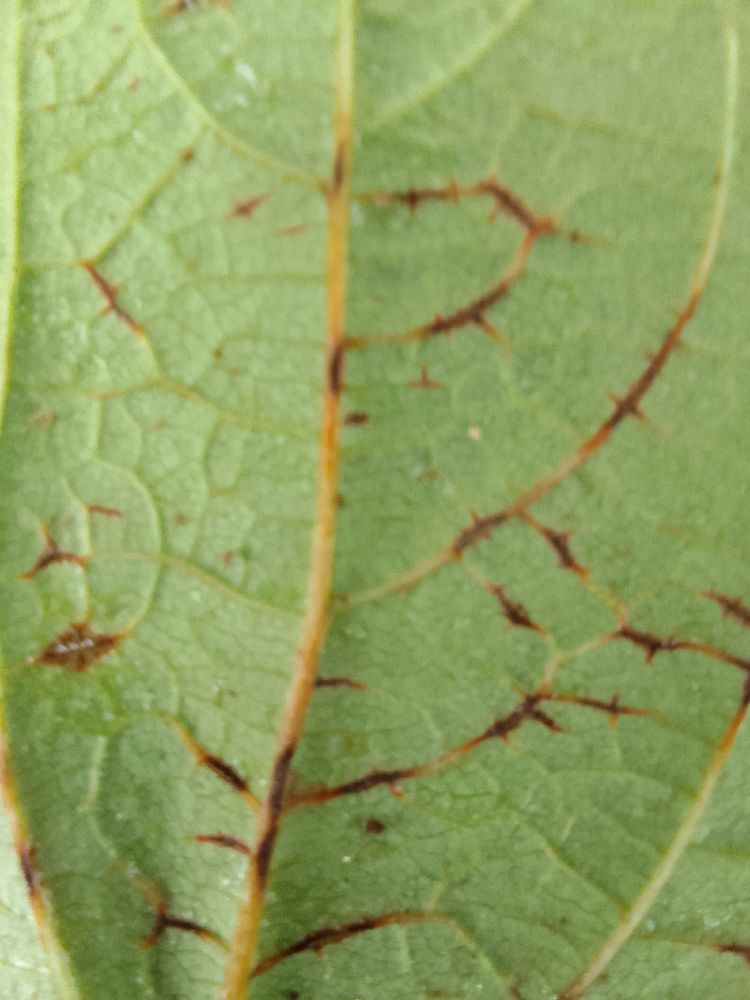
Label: anthracnose